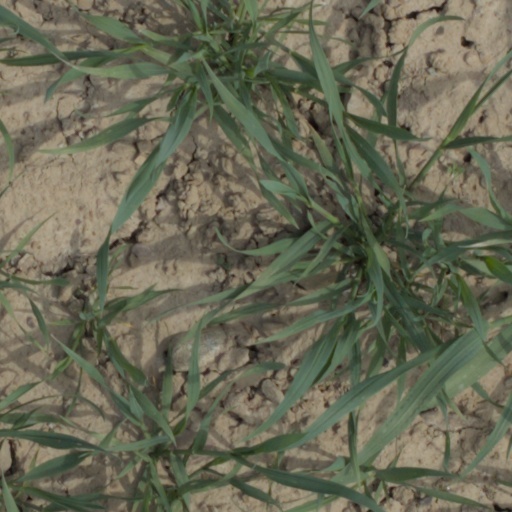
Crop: wheat